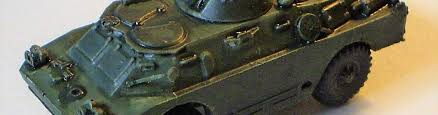
Label: BTR